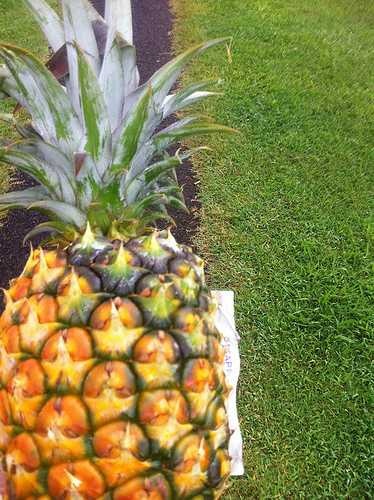
Label: Pineapple